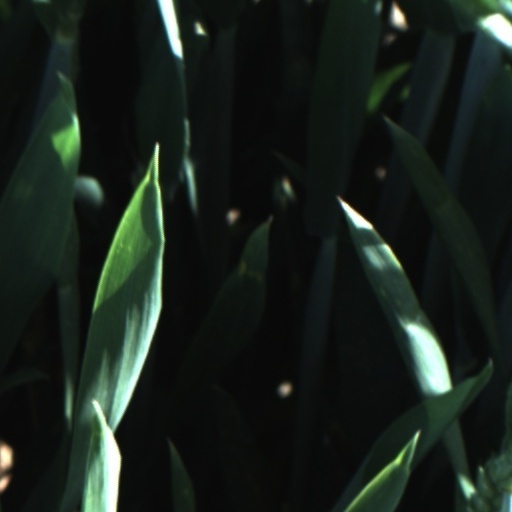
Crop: wheat